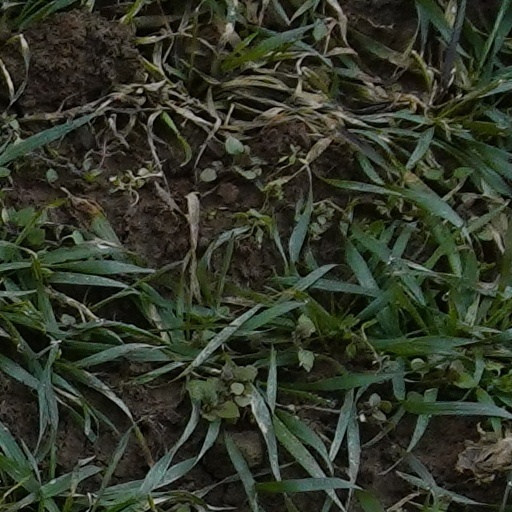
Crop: wheat